9/11 Commission Report

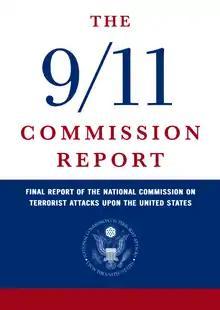
The cover of the "9/11 Commission Report", a 585-page report released July 22, 2004 by the 9/11 Commission on events leading up to the September 11 attacks and steps recommended to avoid a future terrorist attack

The 9/11 Commission Report, officially the Final Report of the National Commission on Terrorist Attacks Upon the United States, is the official report into the events leading up to the September 11, 2001 terrorist attacks. It was prepared by the 9/11 Commission, chaired by former New Jersey governor Thomas Kean, at the request of U.S. president George W. Bush and Congress.